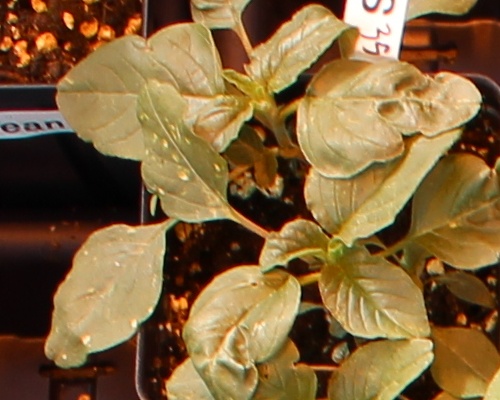
Label: Redroot Pigweed